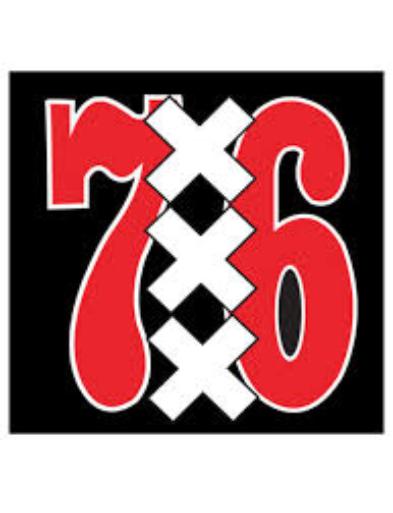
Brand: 76
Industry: Clothes